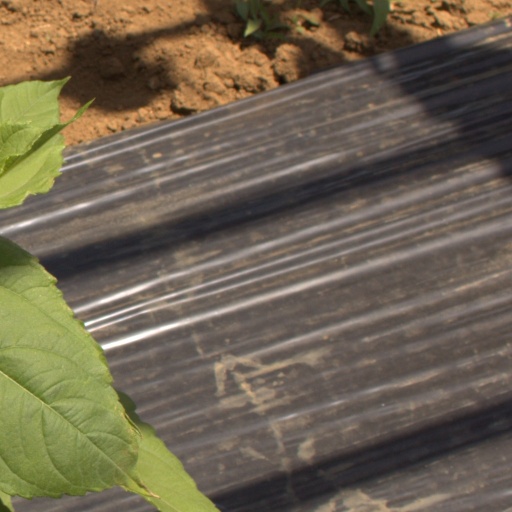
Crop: Jerusalem artichoke